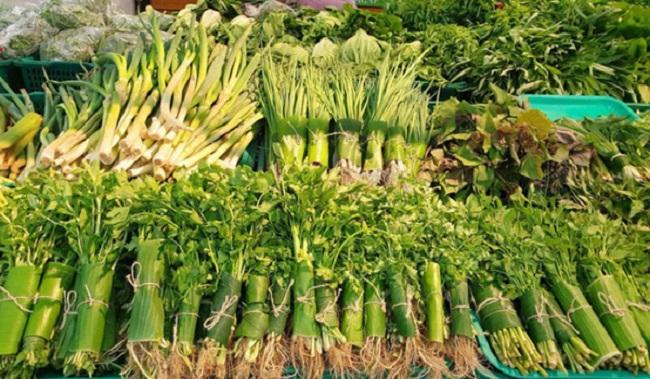
có nhiều bó rau xuất hiện ở trong bức ảnh